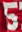
Number: 5